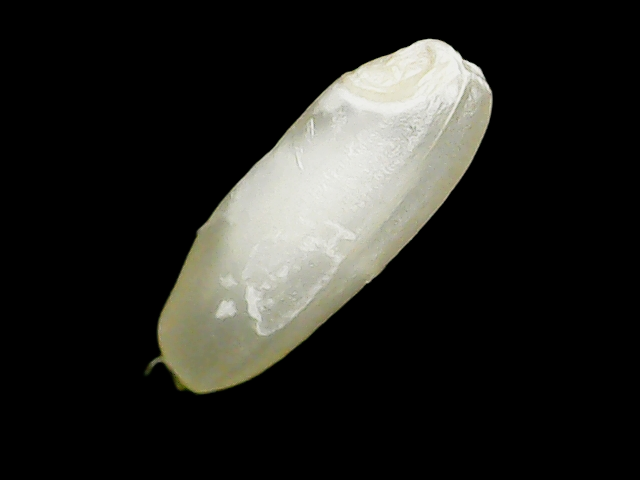
Rice variety: Binadhan24